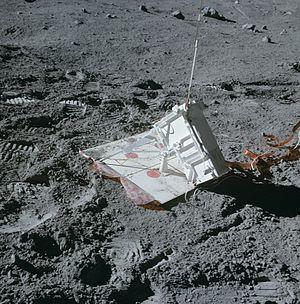
Apollo 16 est une mission habitée du programme Apollo ayant eu lieu du 16 au 27 avril 1972 et au cours de laquelle deux des membres de l'équipage se sont posés sur la Lune et ont exploré la zone située près de leur site d'atterrissage. Il s'agit de la dixième mission Apollo ainsi que la cinquième et avant-dernière comprenant un séjour sur la Lune. Apollo 16 est la première mission à se poser sur de hauts plateaux lunaires, en l’occurrence dans la région du cratère Descartes. Il s'agit également de la seconde mission Apollo de type J, qui se caractérise par des objectifs scientifiques étendus et un séjour sur la surface lunaire prolongé à trois jours grâce à une version évoluée du module lunaire. L'équipage d'Apollo 16 est composé de John Young, commandant, de Charles Duke copilote du module lunaire et de Ken Mattingly pilote du module de commande. Lancé depuis le centre spatial Kennedy en Floride le 16 avril 1972 à 17h54 TU, le vaisseau Apollo amerrit le 27 avril à 19h45 TU après un séjour dans l'espace de 11 jours, 1 heure et 15 minutes.
L’Apollo Lunar Surface Experiments Package est un ensemble d'instruments scientifiques installé par les astronautes des six missions du programme Apollo à la surface de la Lune entre 1969 et 1972. La mission Apollo 11 installa une version simplifiée de l'ALSEP : l’Early Apollo Scientific Experiments Package.